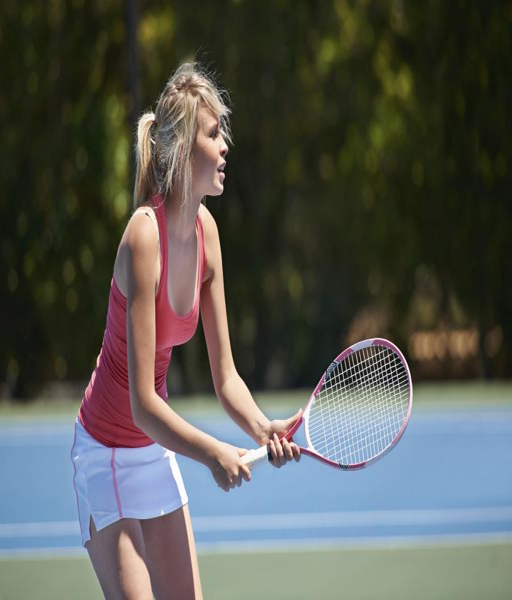
rise in participation : tennis is among the sports to see more taking part